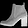
Label: Ankle boot